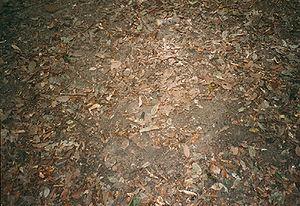
Les tunnels de Củ Chi sont un immense système de tunnels souterrains situés dans la zone de Củ Chi, un des cinq districts suburbains de Hô-Chi-Minh-Ville au Viêt Nam. Ils sont situés à une quarantaine de kilomètres au Nord-Ouest du centre ville et à 25 km seulement de l'aéroport Tân Sơn Nhất.